L. Hugh Newman

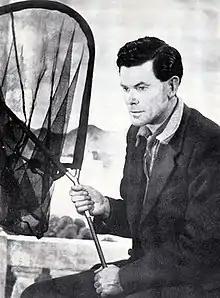
L. Hugh Newman

Leonard Hugh Newman, (3 February 1909 - 23 January 1993) was a British entomologist, author and broadcaster. He wrote many popular books on insects, especially butterflies and moths. With Peter Scott and James Fisher, he was a resident member of the team who presented "Nature Parliament" on BBC radio's Children's Hour in the 1950s. He ran a butterfly farm in Kent (which he inherited from his father), supplying among others Sir Winston Churchill, who bought many butterflies for his house at Chartwell. A collection of Newman's entomological photographs is held by the library of the Natural History Museum in London